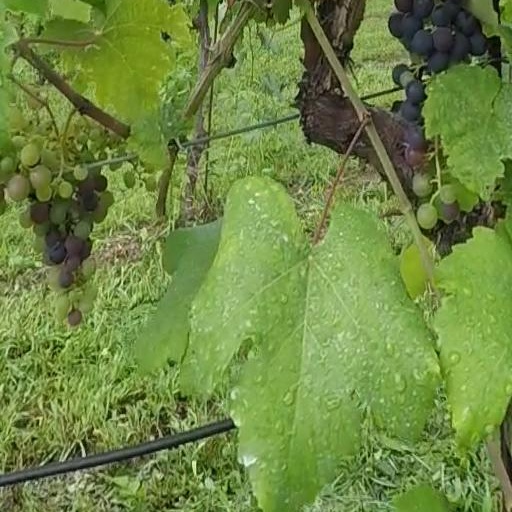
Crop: grape